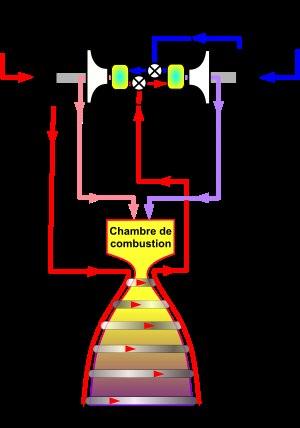
Le cycle à combustion étagée est une configuration de moteur-fusée à ergols liquides dans laquelle les ergols passent par plusieurs chambres de combustion. Cette configuration permet d'obtenir des moteurs particulièrement performants, au prix d'une plus grande complexité.
raptor est le premier membre d'une famille de moteurs de fusées alimentés par du méthane cryogénique développé par SpaceX. Il est destiné à équiper les étages inférieurs et supérieurs du lanceur super-lourd Starship de SpaceX. Le moteur est alimenté par du méthane liquide et de l'oxygène liquide au lieu du mélange kérosène RP-1 et LOX utilisé pour les Falcon 9 qui utilisent les moteurs Merlin 1C & D. Des premiers concepts réalisés pour le moteur Raptor envisageaient d’utiliser de l'hydrogène liquide plutôt que du méthane.